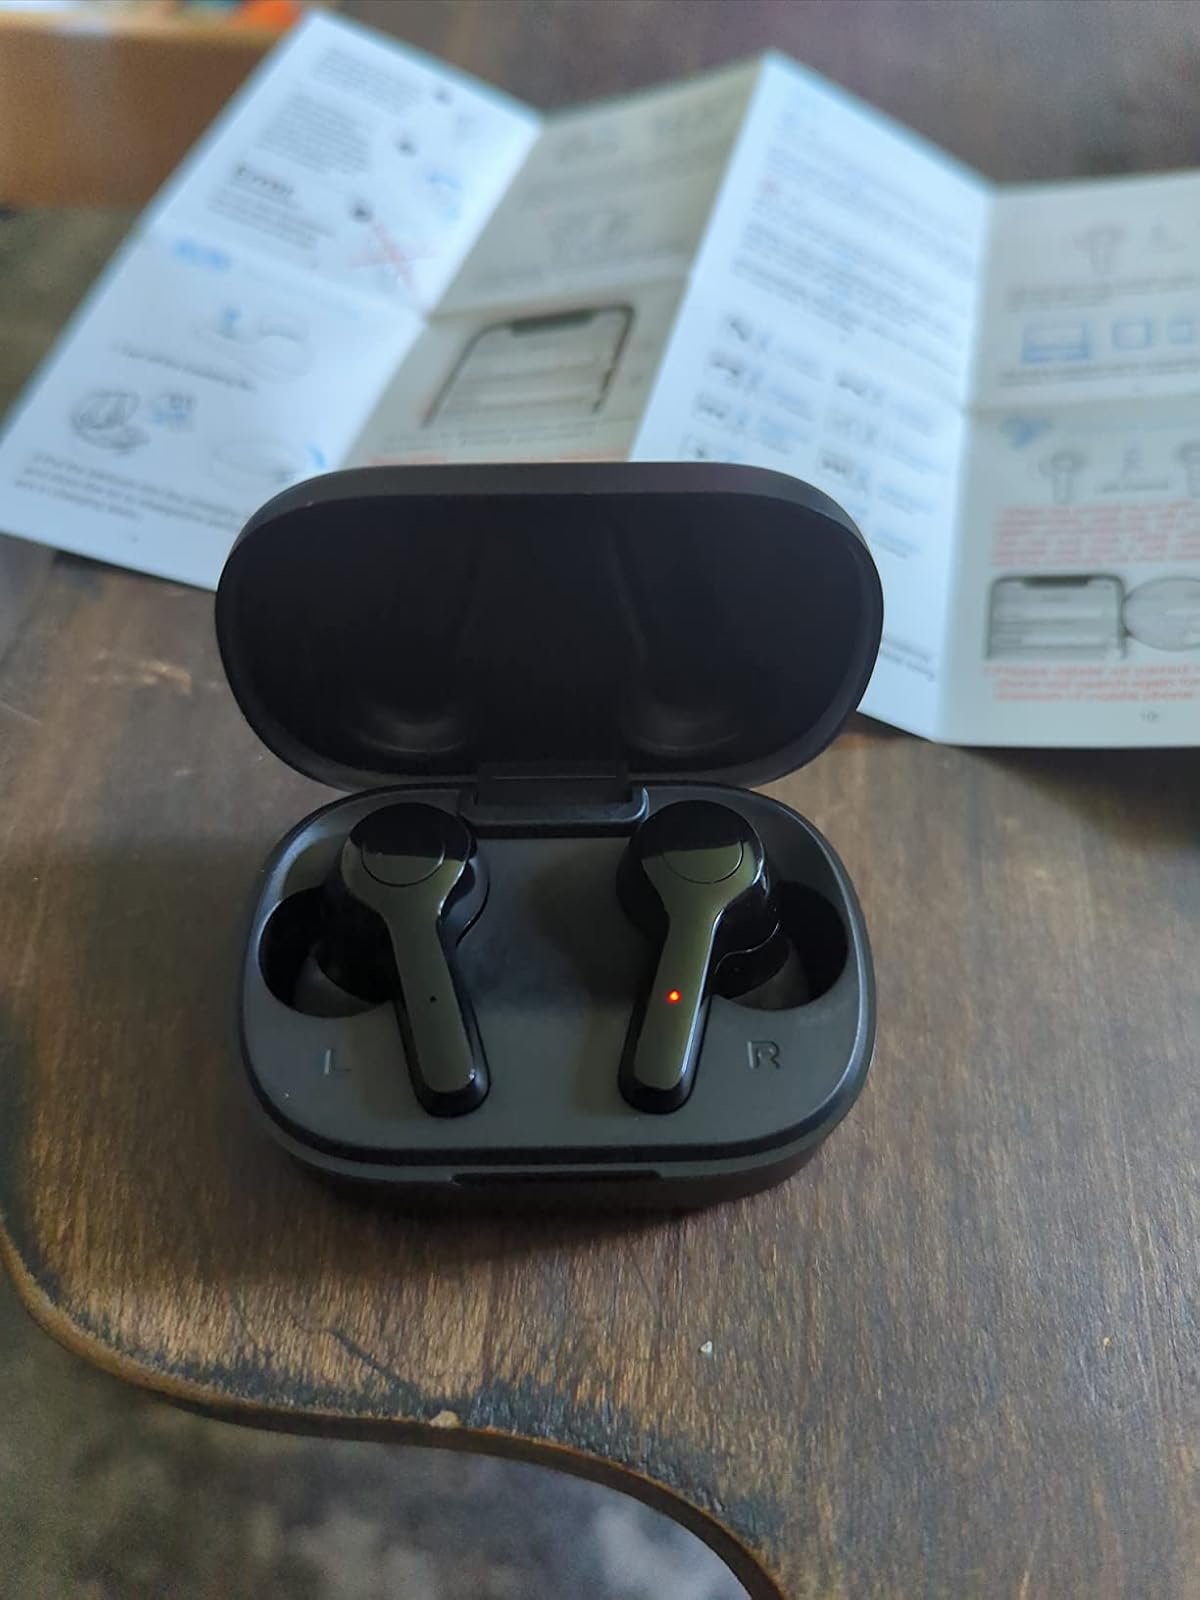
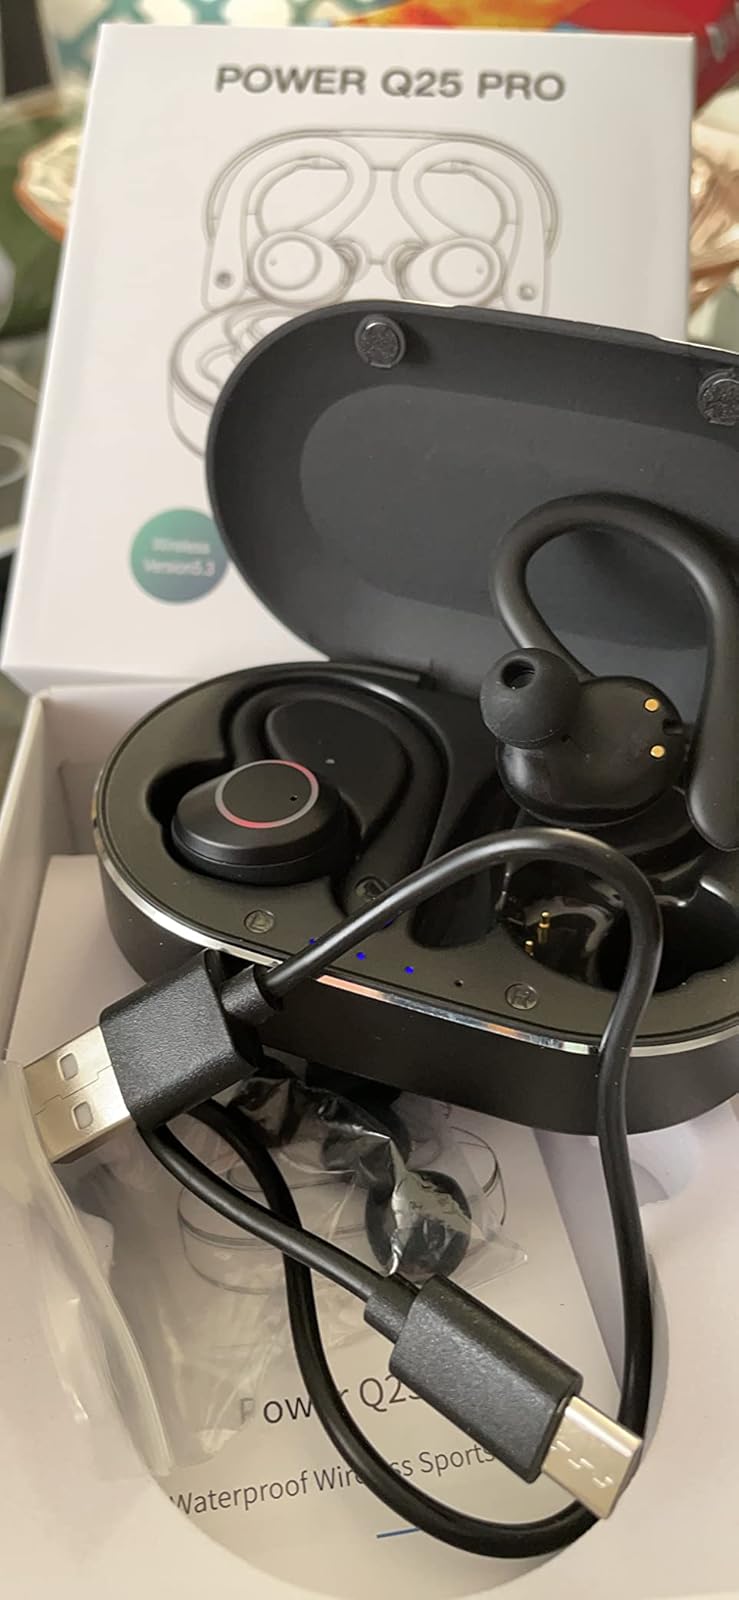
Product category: earbuds
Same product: no